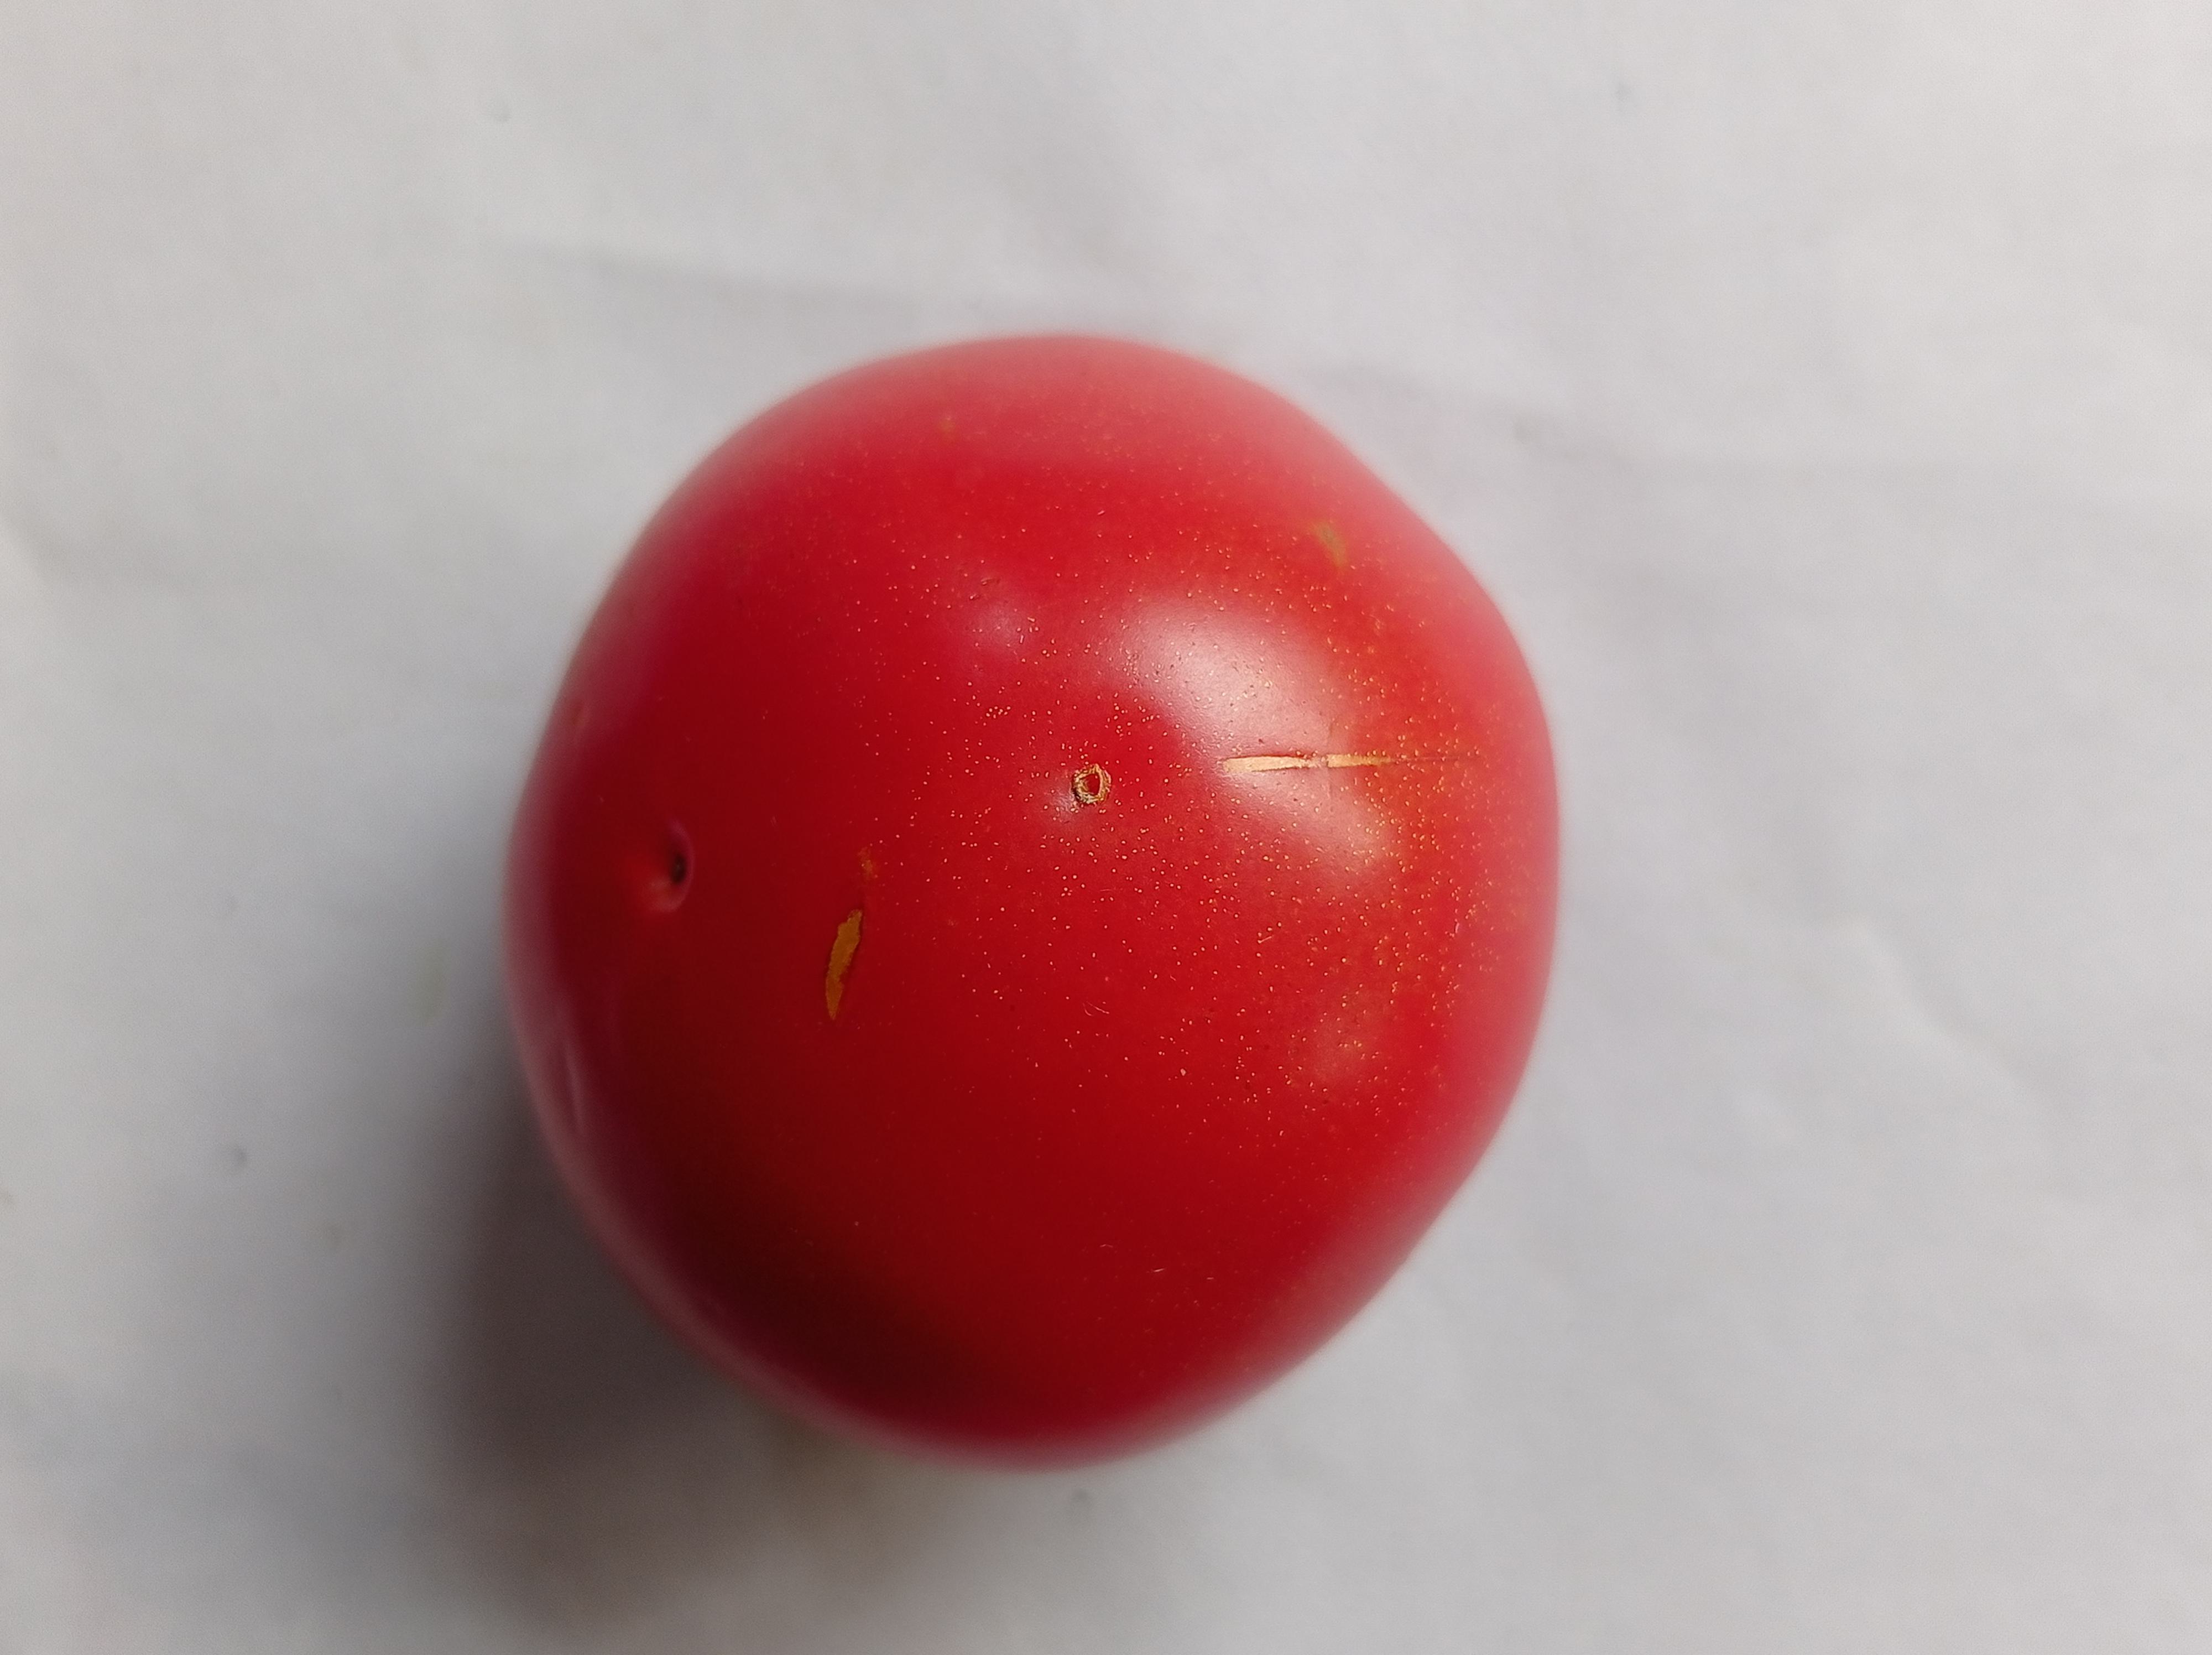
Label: Fresh